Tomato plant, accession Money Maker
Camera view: horizontal (90 deg, fisheye); turntable rotation: 90 degrees
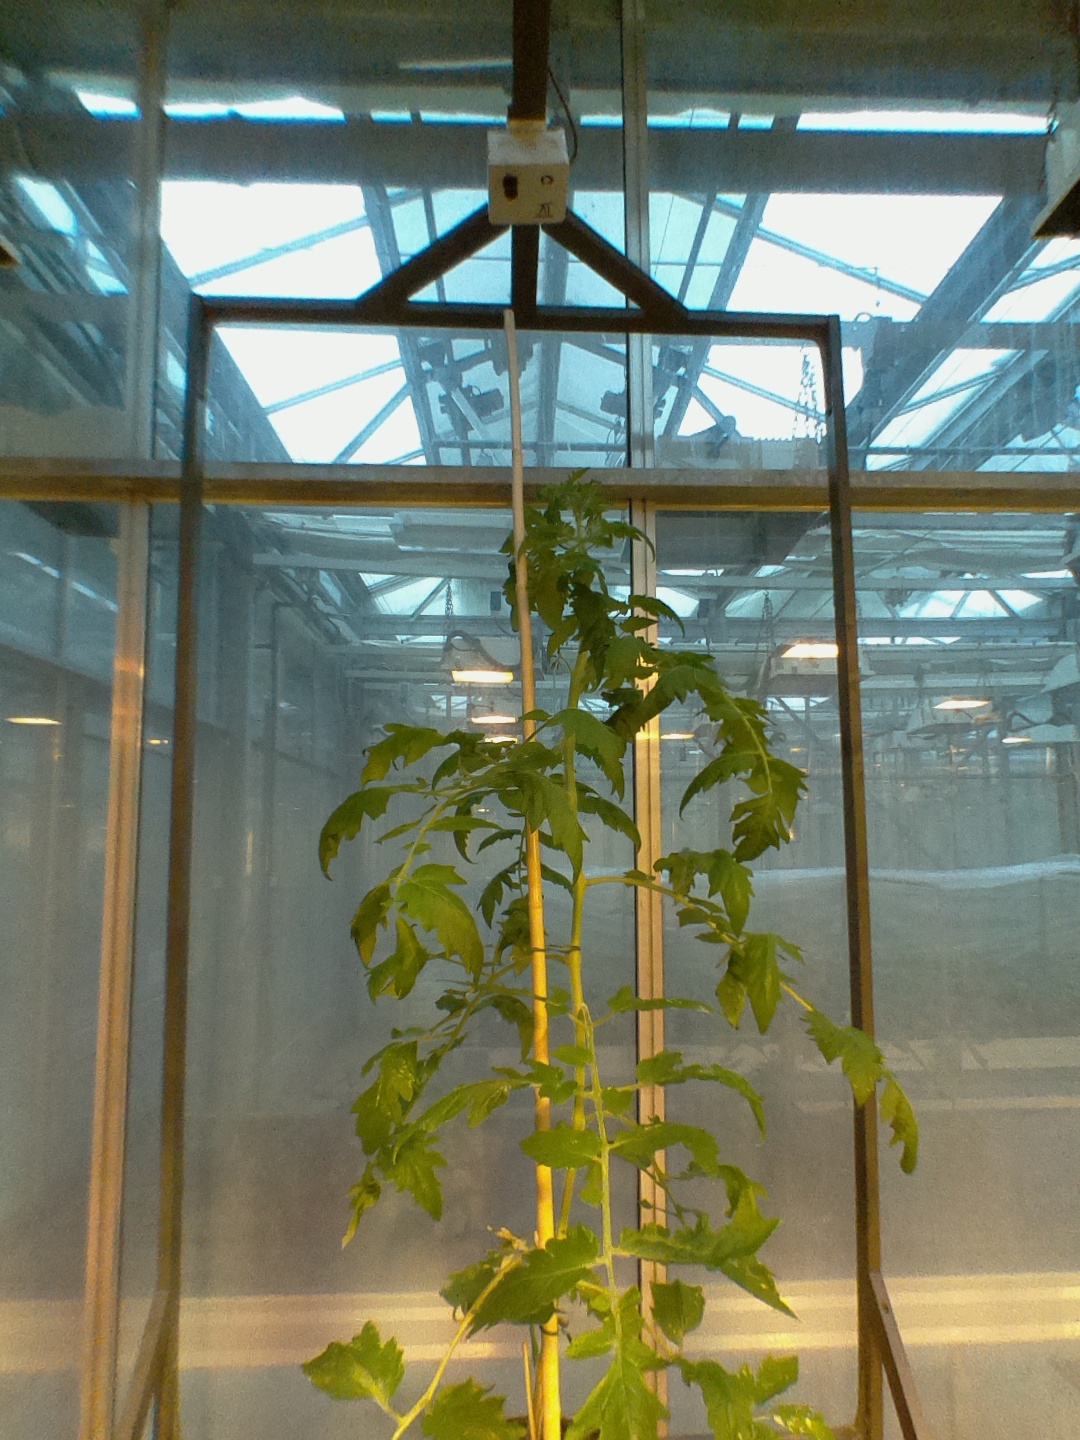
BBCH growth stage 21: 10%-20% Side shoots formed